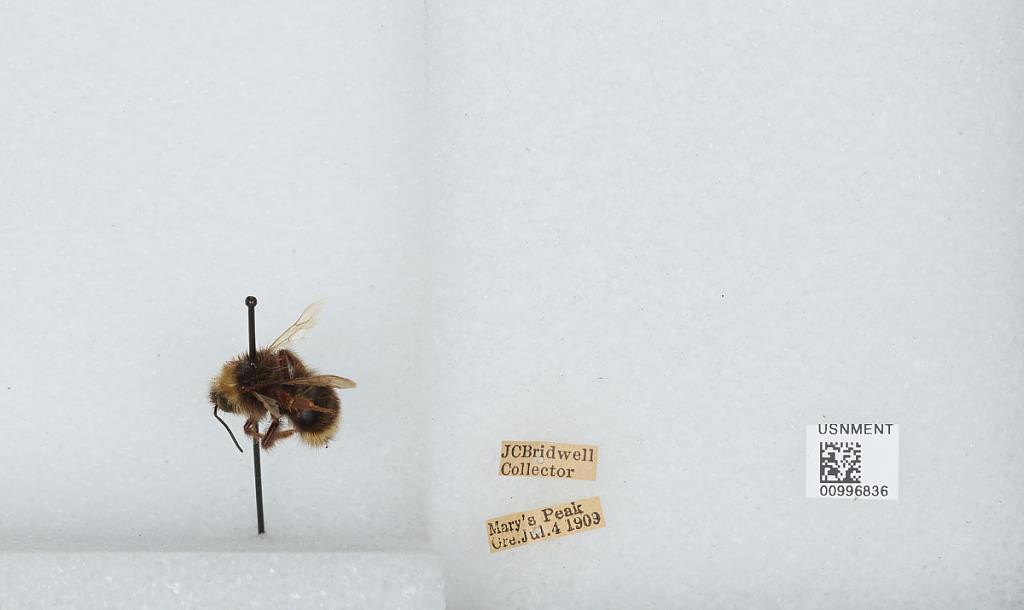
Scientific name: Bombus (Fervidobombus) fervidus fervidus (Fabricius)
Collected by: J. Bridwell
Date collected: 1909-7-4
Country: United States
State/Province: Oregon
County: Benton
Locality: Mary's Peak
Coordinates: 44.5044, -123.552